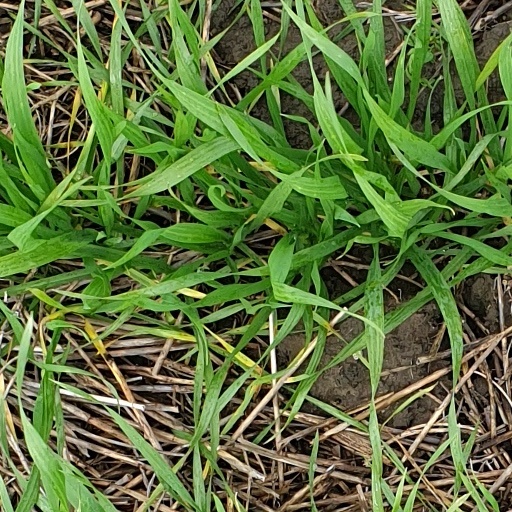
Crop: wheat